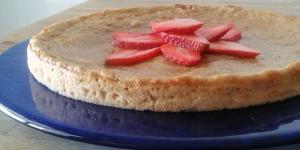
coca mallorquina dulce